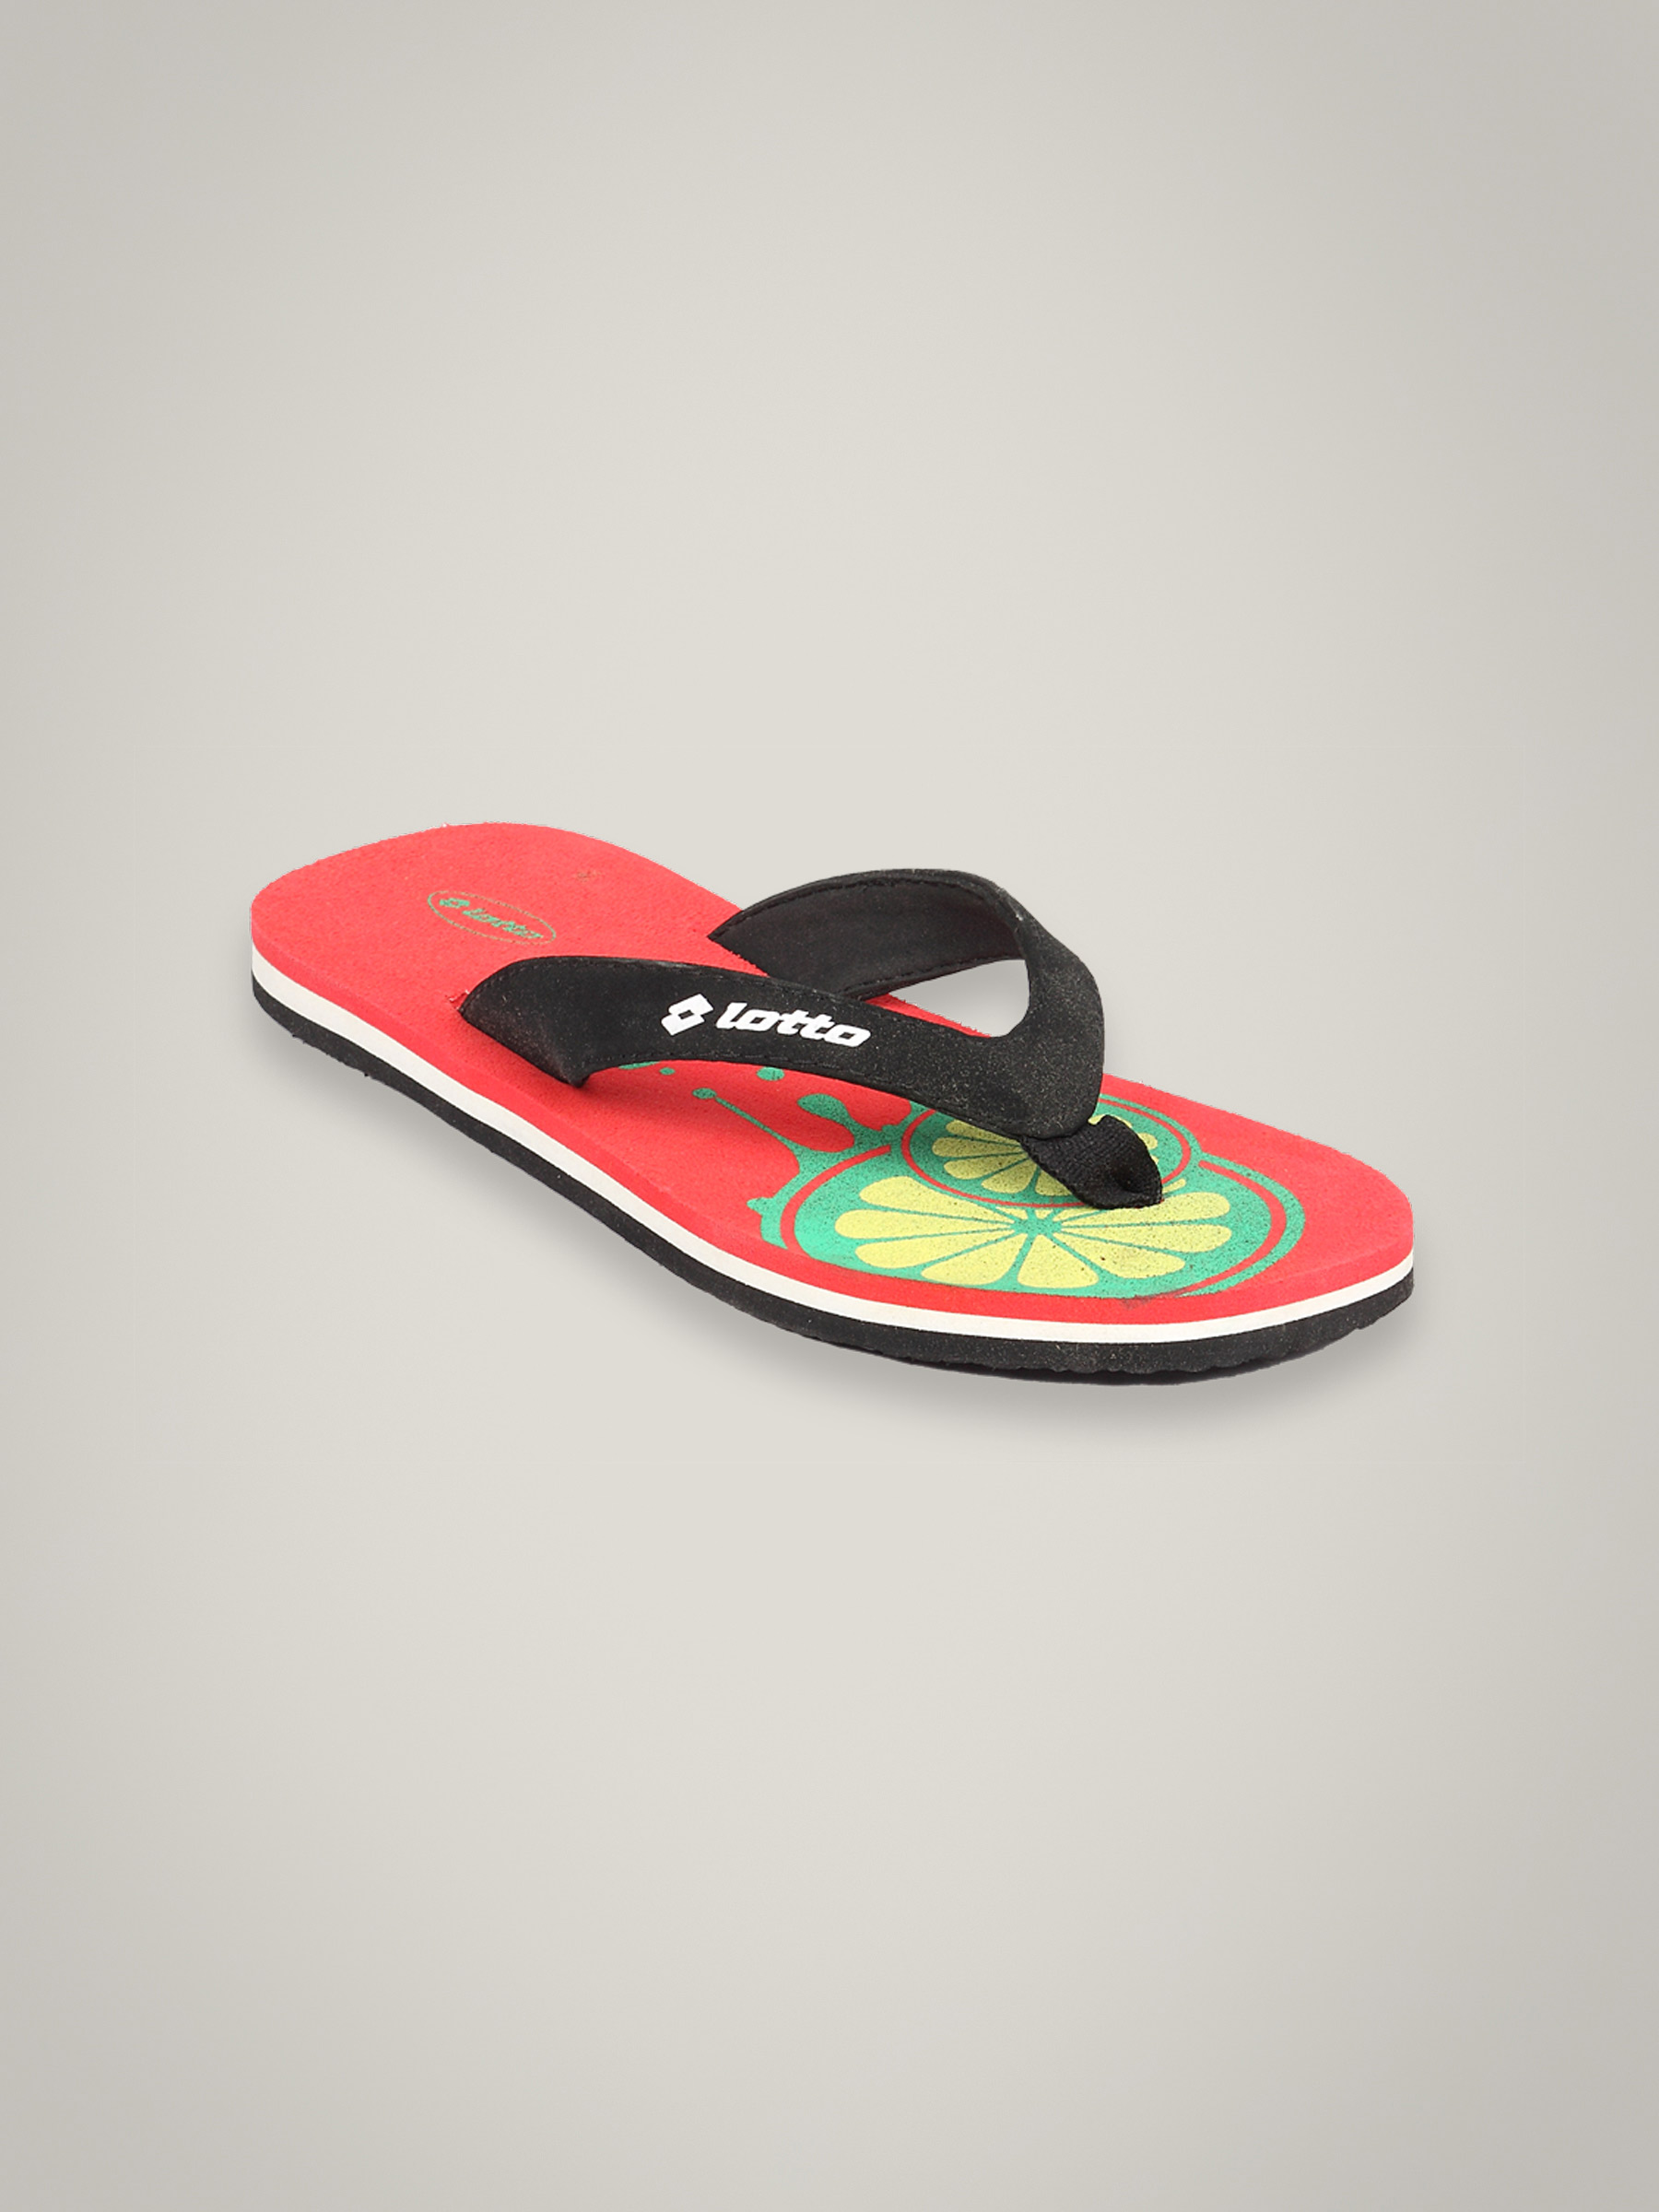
Lotto Women's Juicy Red Flip Flop
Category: Footwear / Flip Flops / Flip Flops
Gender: Women
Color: Red
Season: Summer 2011
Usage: Casual